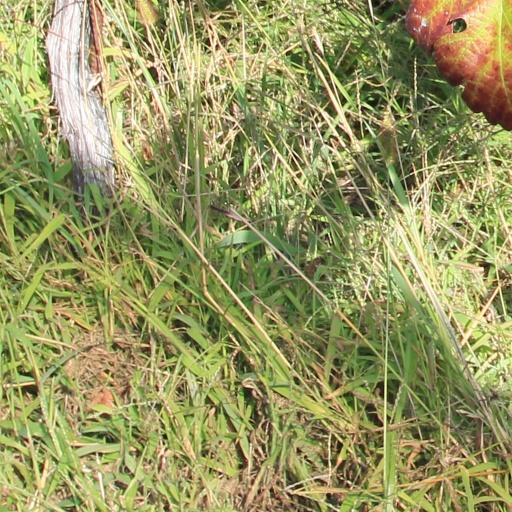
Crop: grape